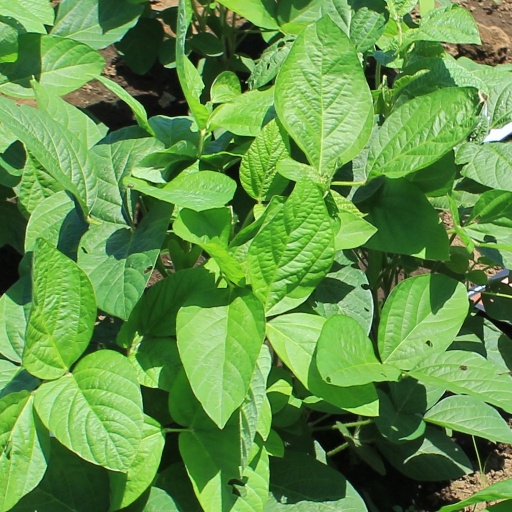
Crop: soybean